Kostomuksha Nature Reserve

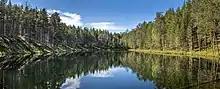
Kostomuksha Nature Reserve, 2014, photo by Igor Georgievskiy

Kostamuksha is located in the "Scandinavian and Russian taiga" ecoregion. Steppe with long ""ribbon forests"" of pine; about 300–500 miles more northerly than the European Russian forest. This ecoregion has more wetlands and more continental climate than the European forest steppe.